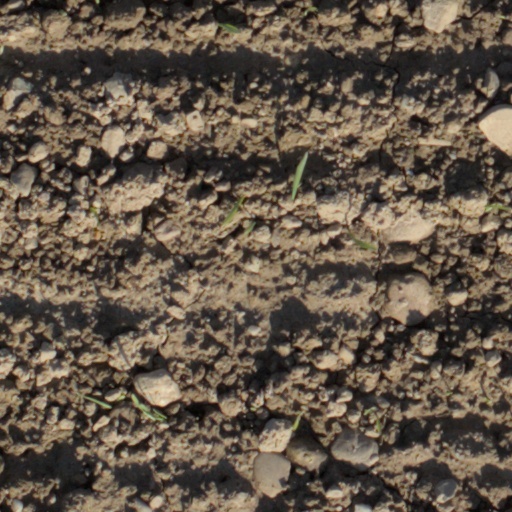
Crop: wheat